2007 Boston Mooninite panic

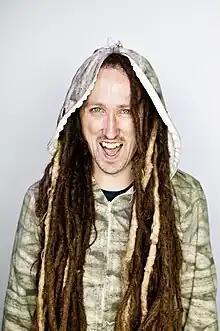

In November 2006, Boston area artist Peter "Zebbler" Berdovsky met a man named John, who worked for a marketing organization named Interference, Inc., in New York City. John then asked Berdovsky if he would be interested in working on a promotional project, with Berdovsky agreeing and enlisting Sean Stevens. Interference shipped Berdovsky 40 electronic signs, and Adrienne Yee of Interference emailed him a list of suggested locations and a list of things not to do. According to police, the suggested locations for the devices included train stations, overpasses, hip/trendy areas, and high traffic/high visibility areas. The signs were to be put up discreetly overnight, with Berdovsky and Stevens being paid $300 each for their assistance.